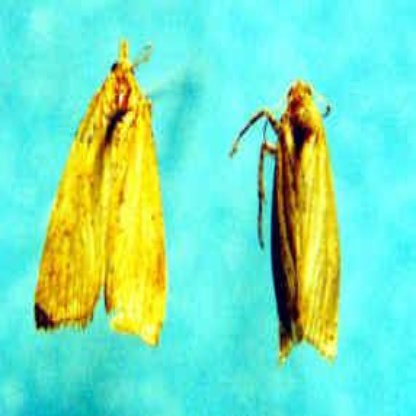
Nhãn: Sâu đục thân (Sọc nâu )( Chilo suppressalis )